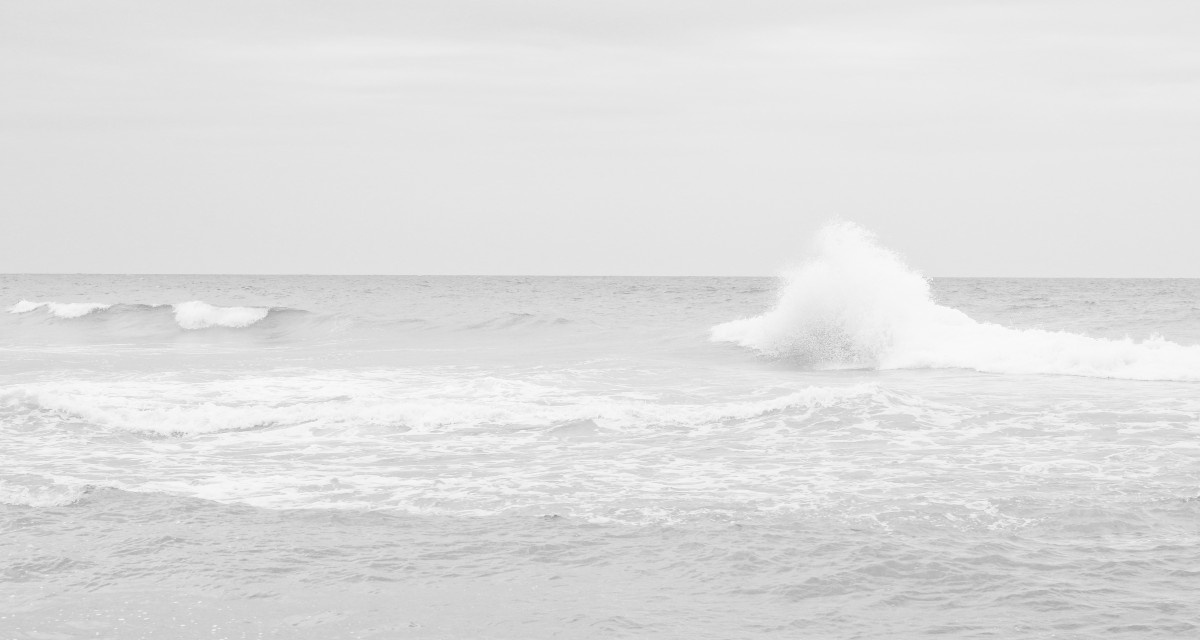
Tags: coast, sand, black and white, shore, ice, weather, iceberg, arctic ocean, monochrome photography, atmospheric phenomenon, wind wave